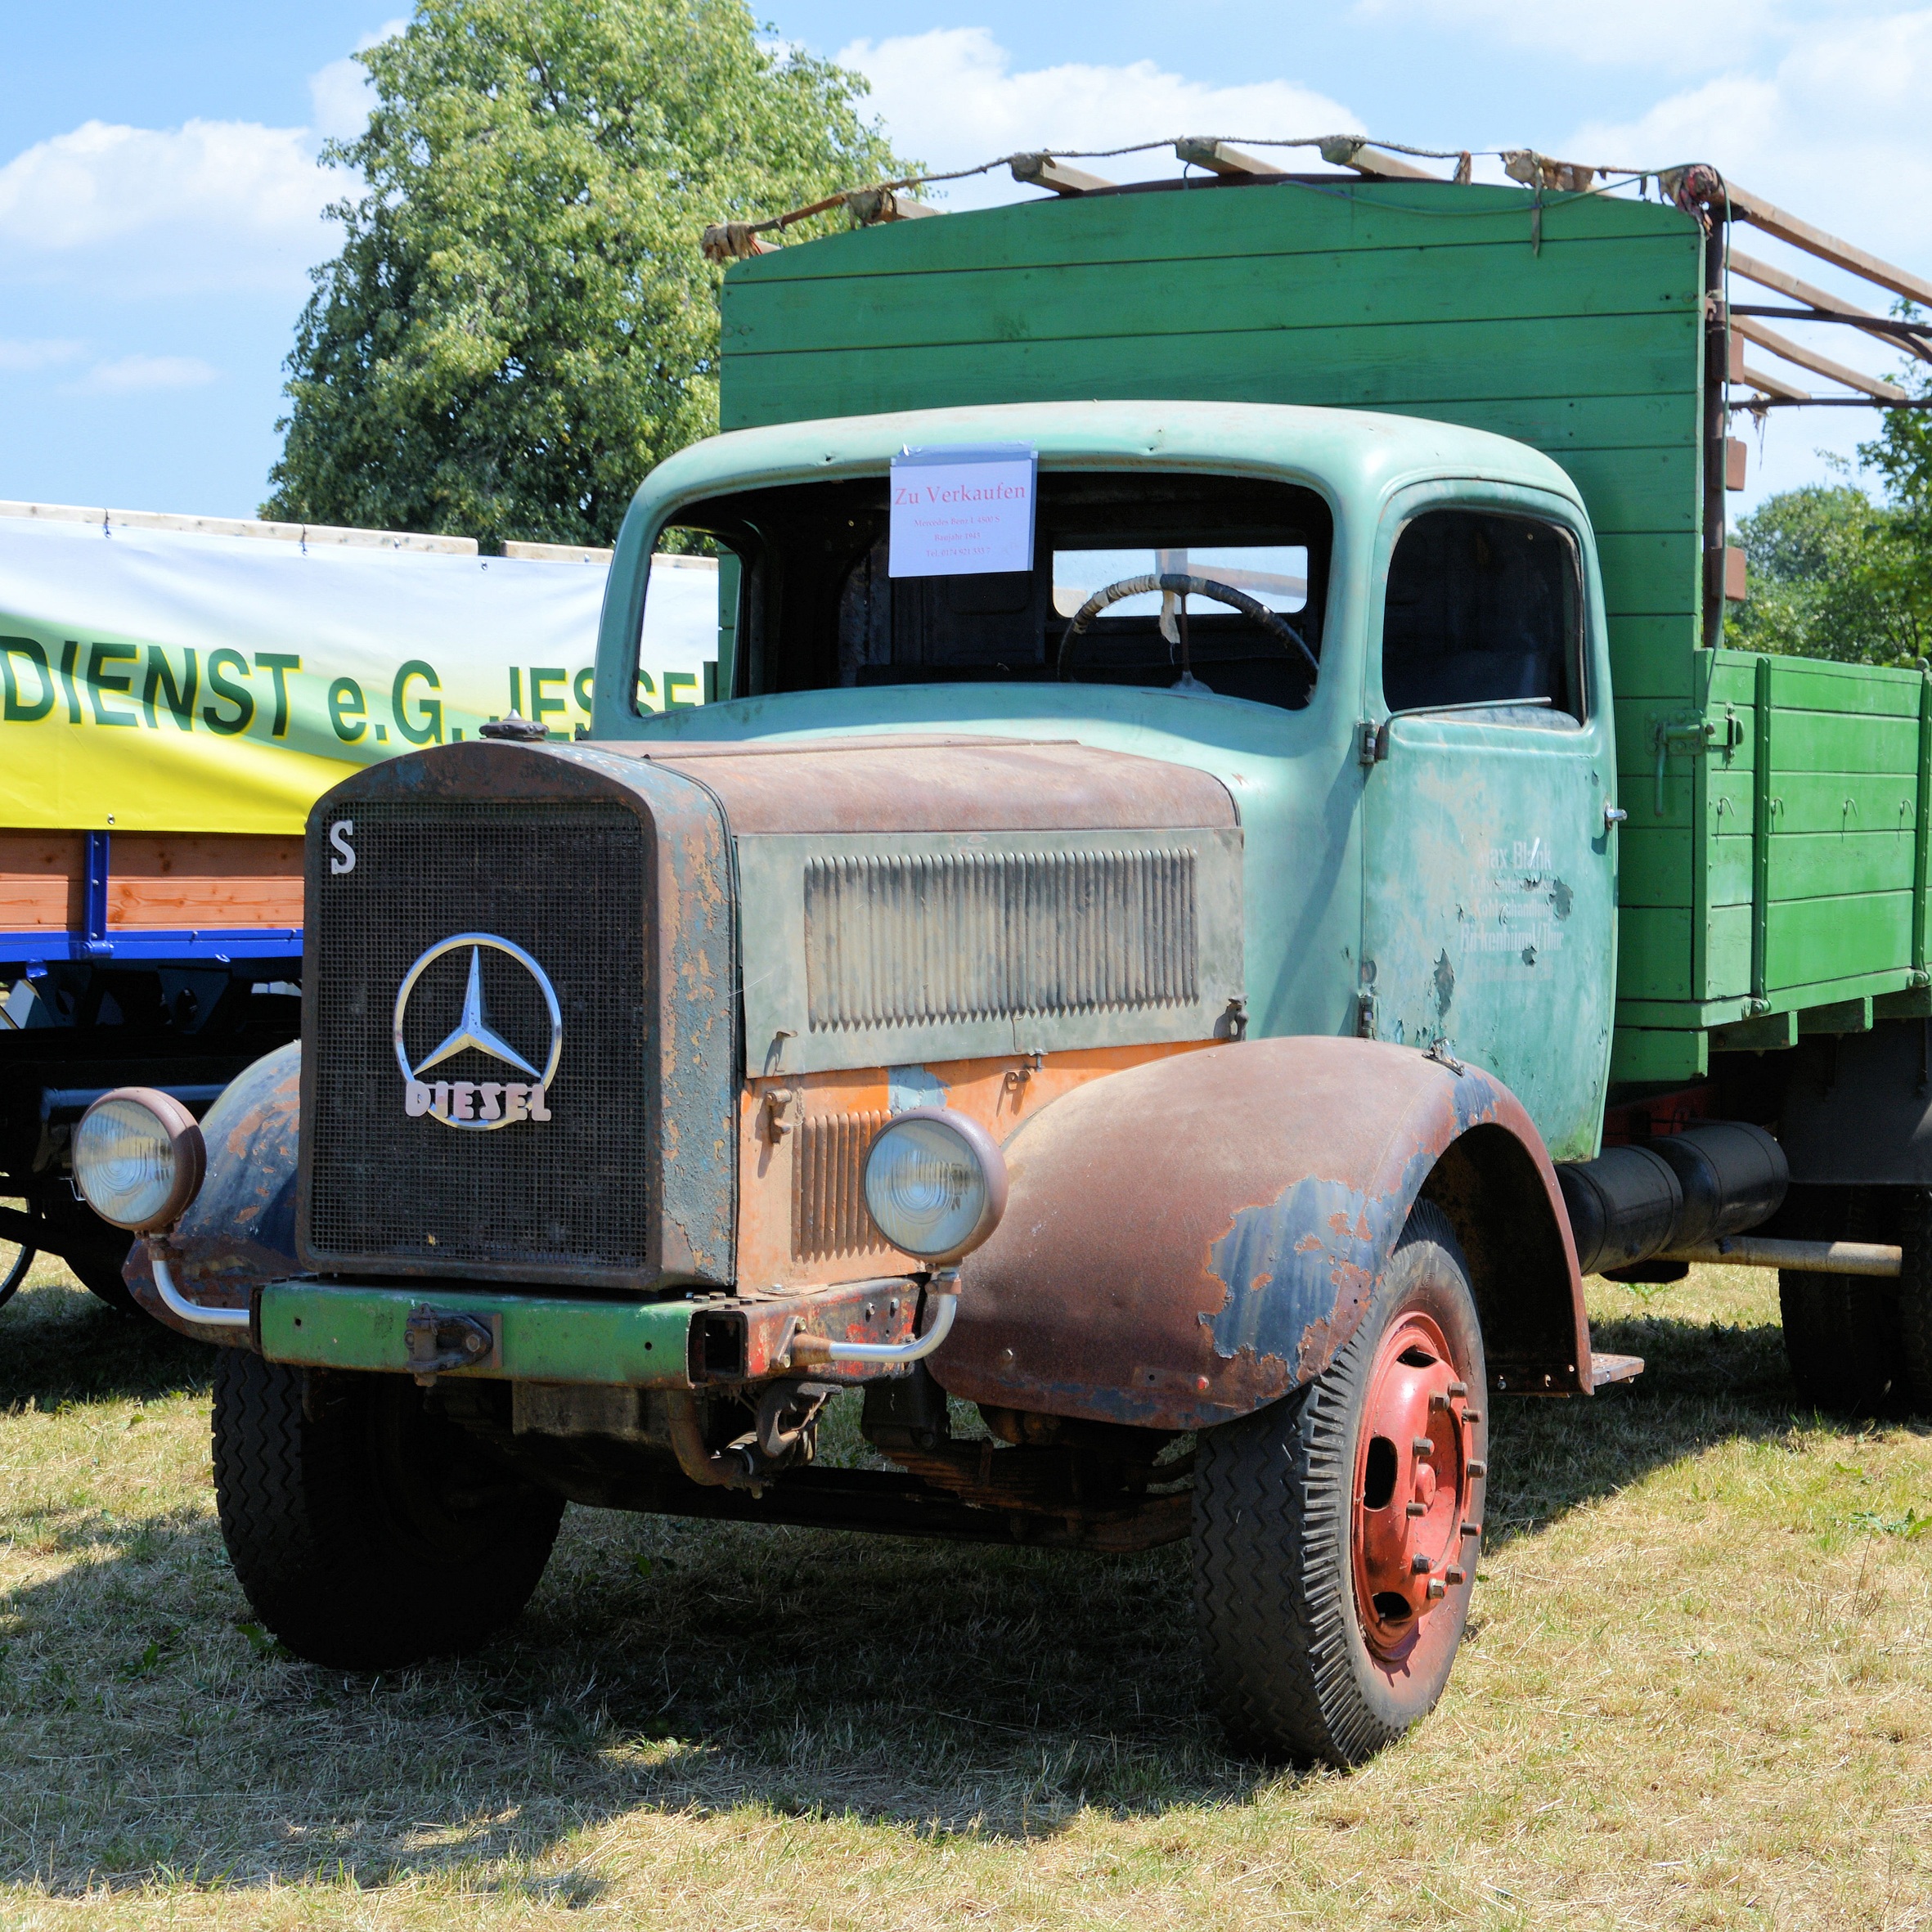
car, truck, vehicle, motor vehicle, vintage car, ford, oldtimer, classic, historically, antique car, pickup truck, hot rod, long hauber, german empire, land vehicle, unrestored, mercedes l4500s, automobile make